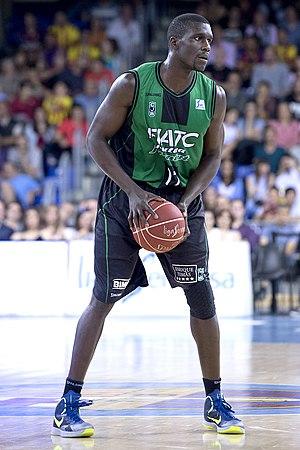
Sitapha Savané, né le 20 août 1978, à Dakar, au Sénégal, est un joueur sénégalais de basket-ball. Il évolue au poste d'ailier fort.